Dalton Township, Ontario

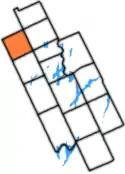
Dalton Township within Kawartha Lakes

The Township of Dalton was a municipality located in the northwest corner of the former Victoria County, now a geographic township in the city of Kawartha Lakes, in the Canadian province of Ontario. It was named after John Dalton (1766–1844), an English scientist who contributed to the foundations of atomic theory.